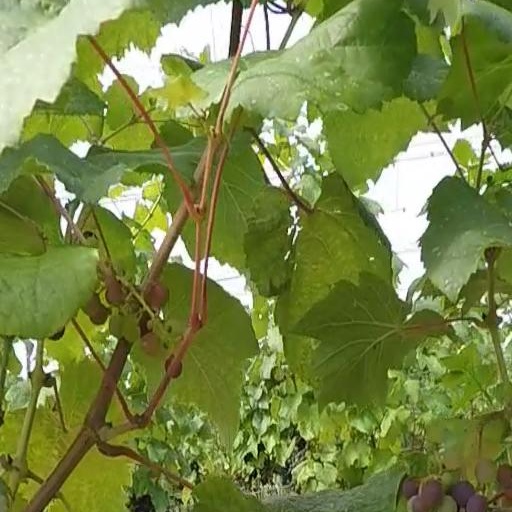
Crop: grape